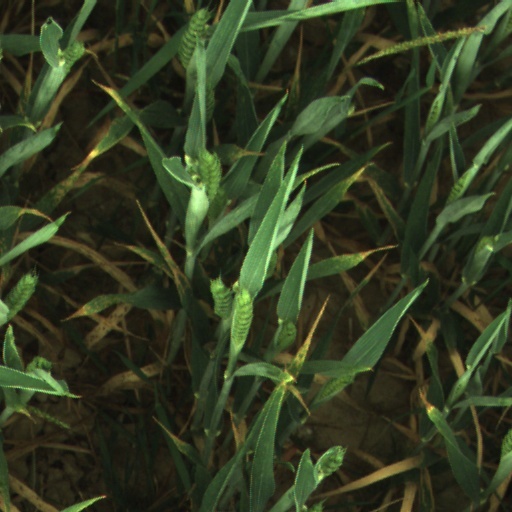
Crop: wheat